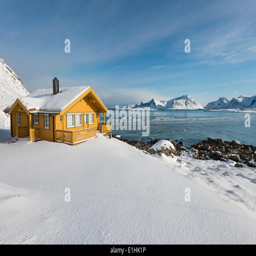
holiday house by the fjord